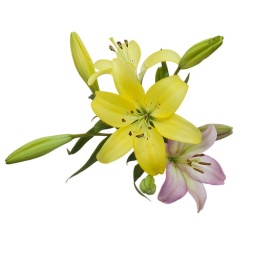
yellow and pink lily flower: taken in the bathtub ;)